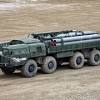
Label: BM-30